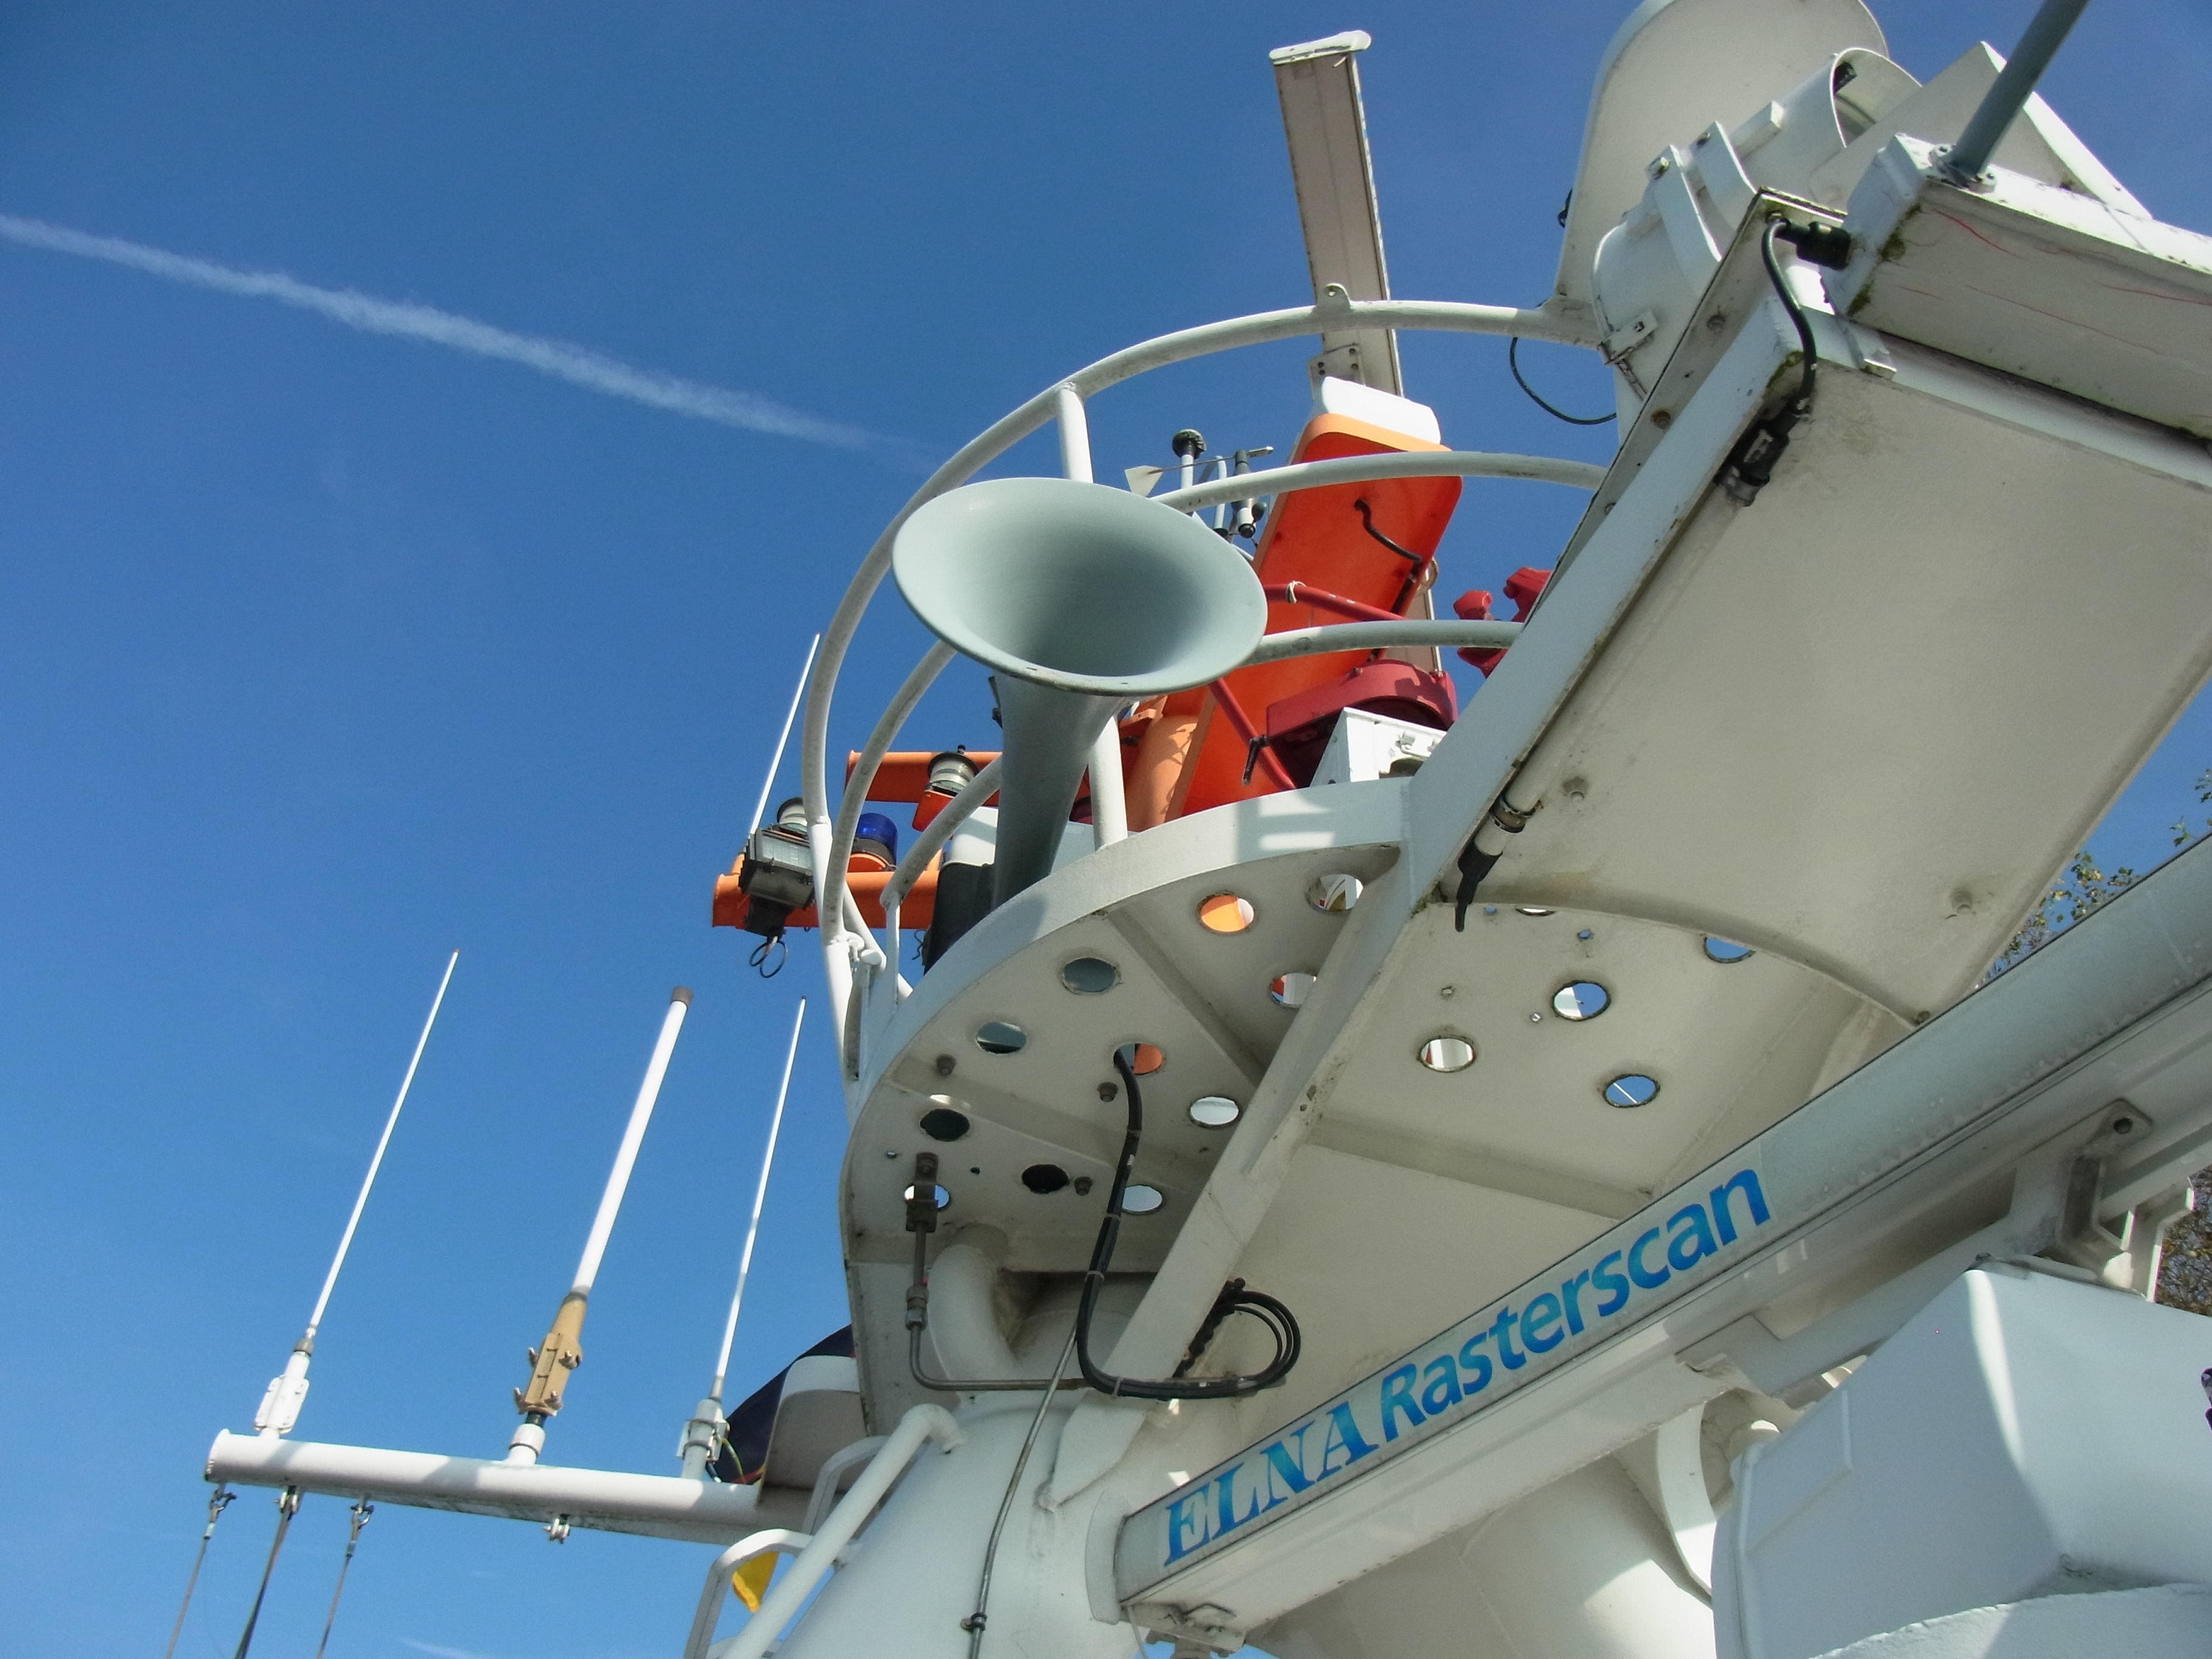
sea, water, boat, wind, ship, boot, vehicle, aviation, mast, yacht, machine, watercraft, seafaring, sea rescue, aircraft engine